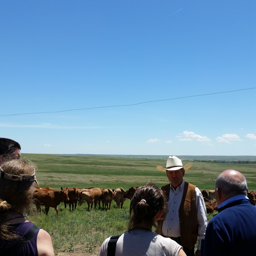
person and a few of his cattle .